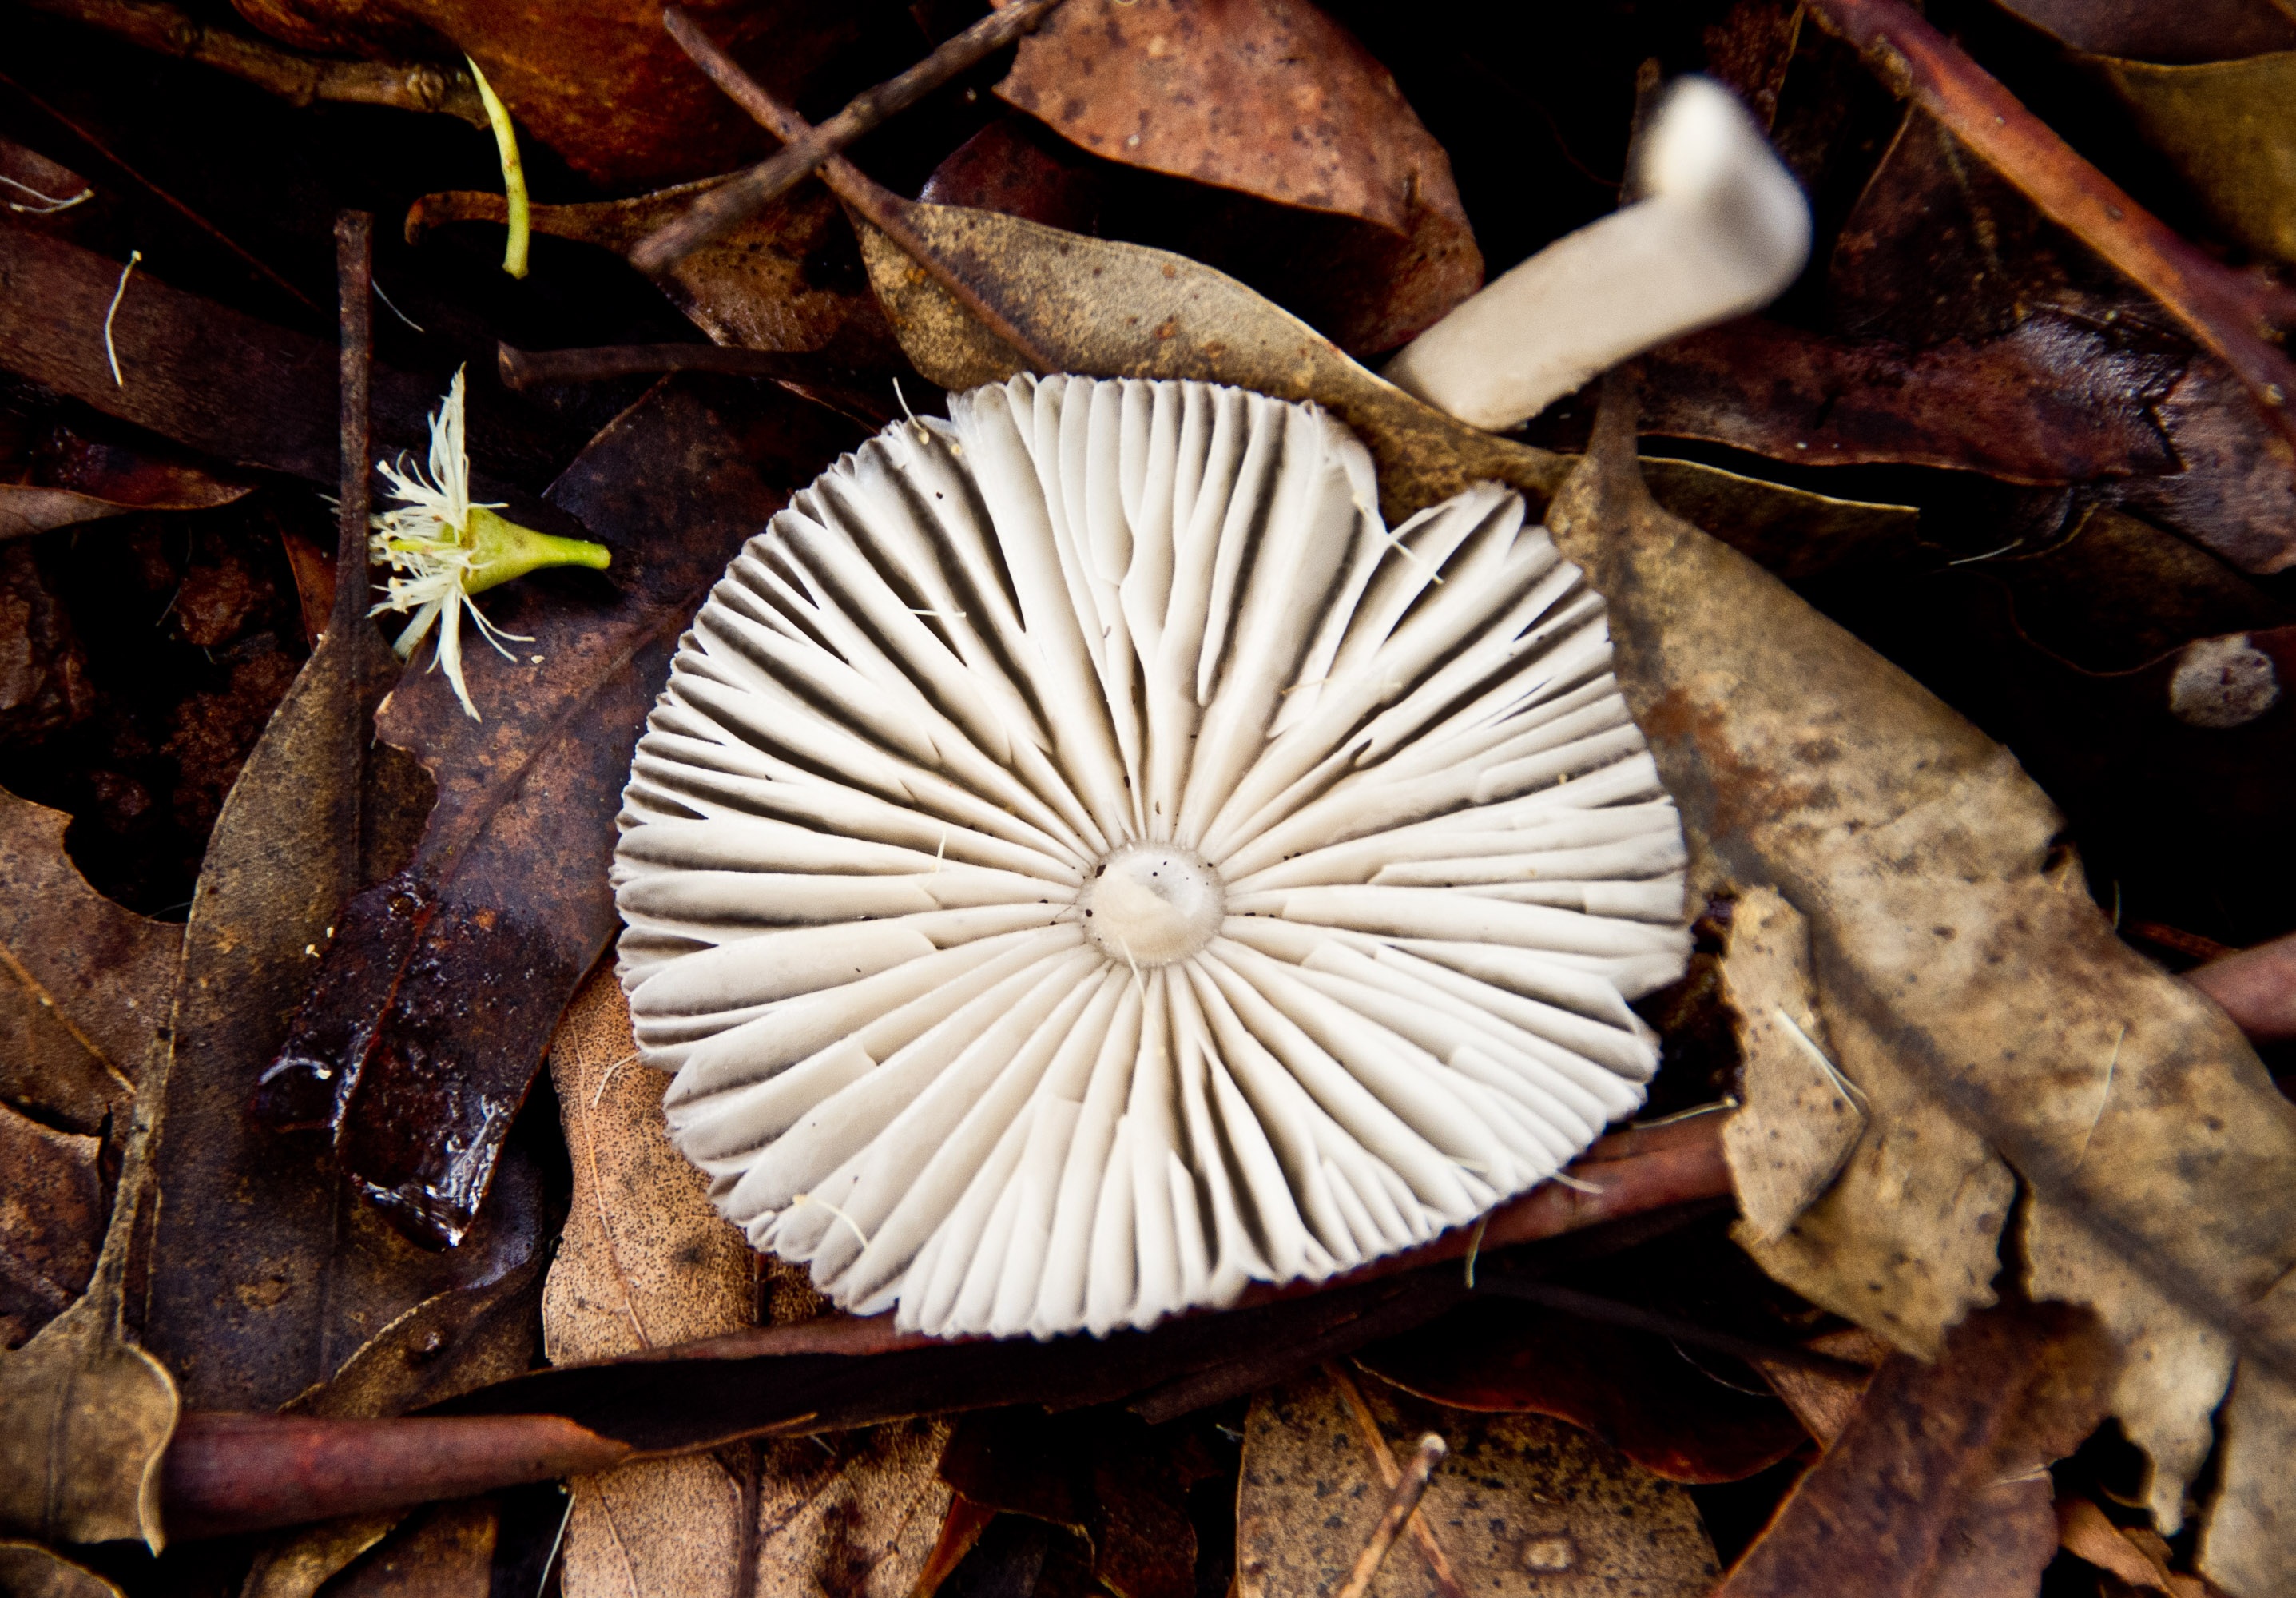
tree, nature, forest, wood, white, leaf, round, flower, wild, autumn, soil, botany, mushroom, flora, fauna, australia, forest floor, fungus, macro photography, oyster mushroom, edible mushroom, leaf litter